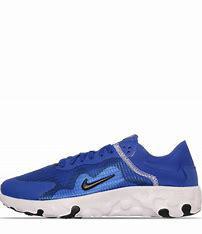
Brand: Nike
Model: Renew Lucent